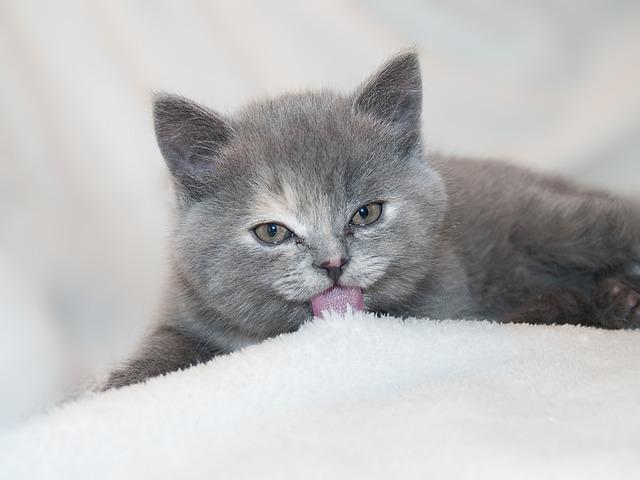
cat